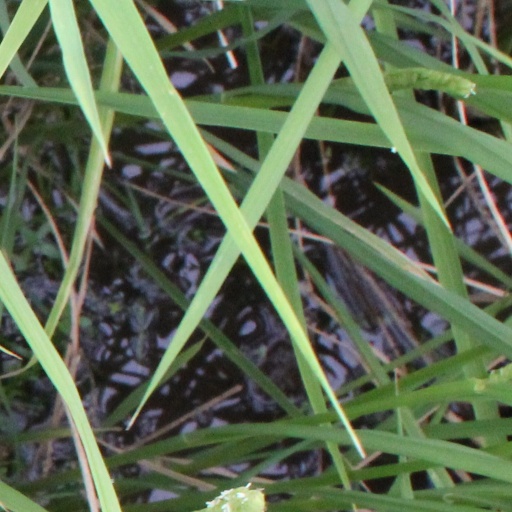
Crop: rice